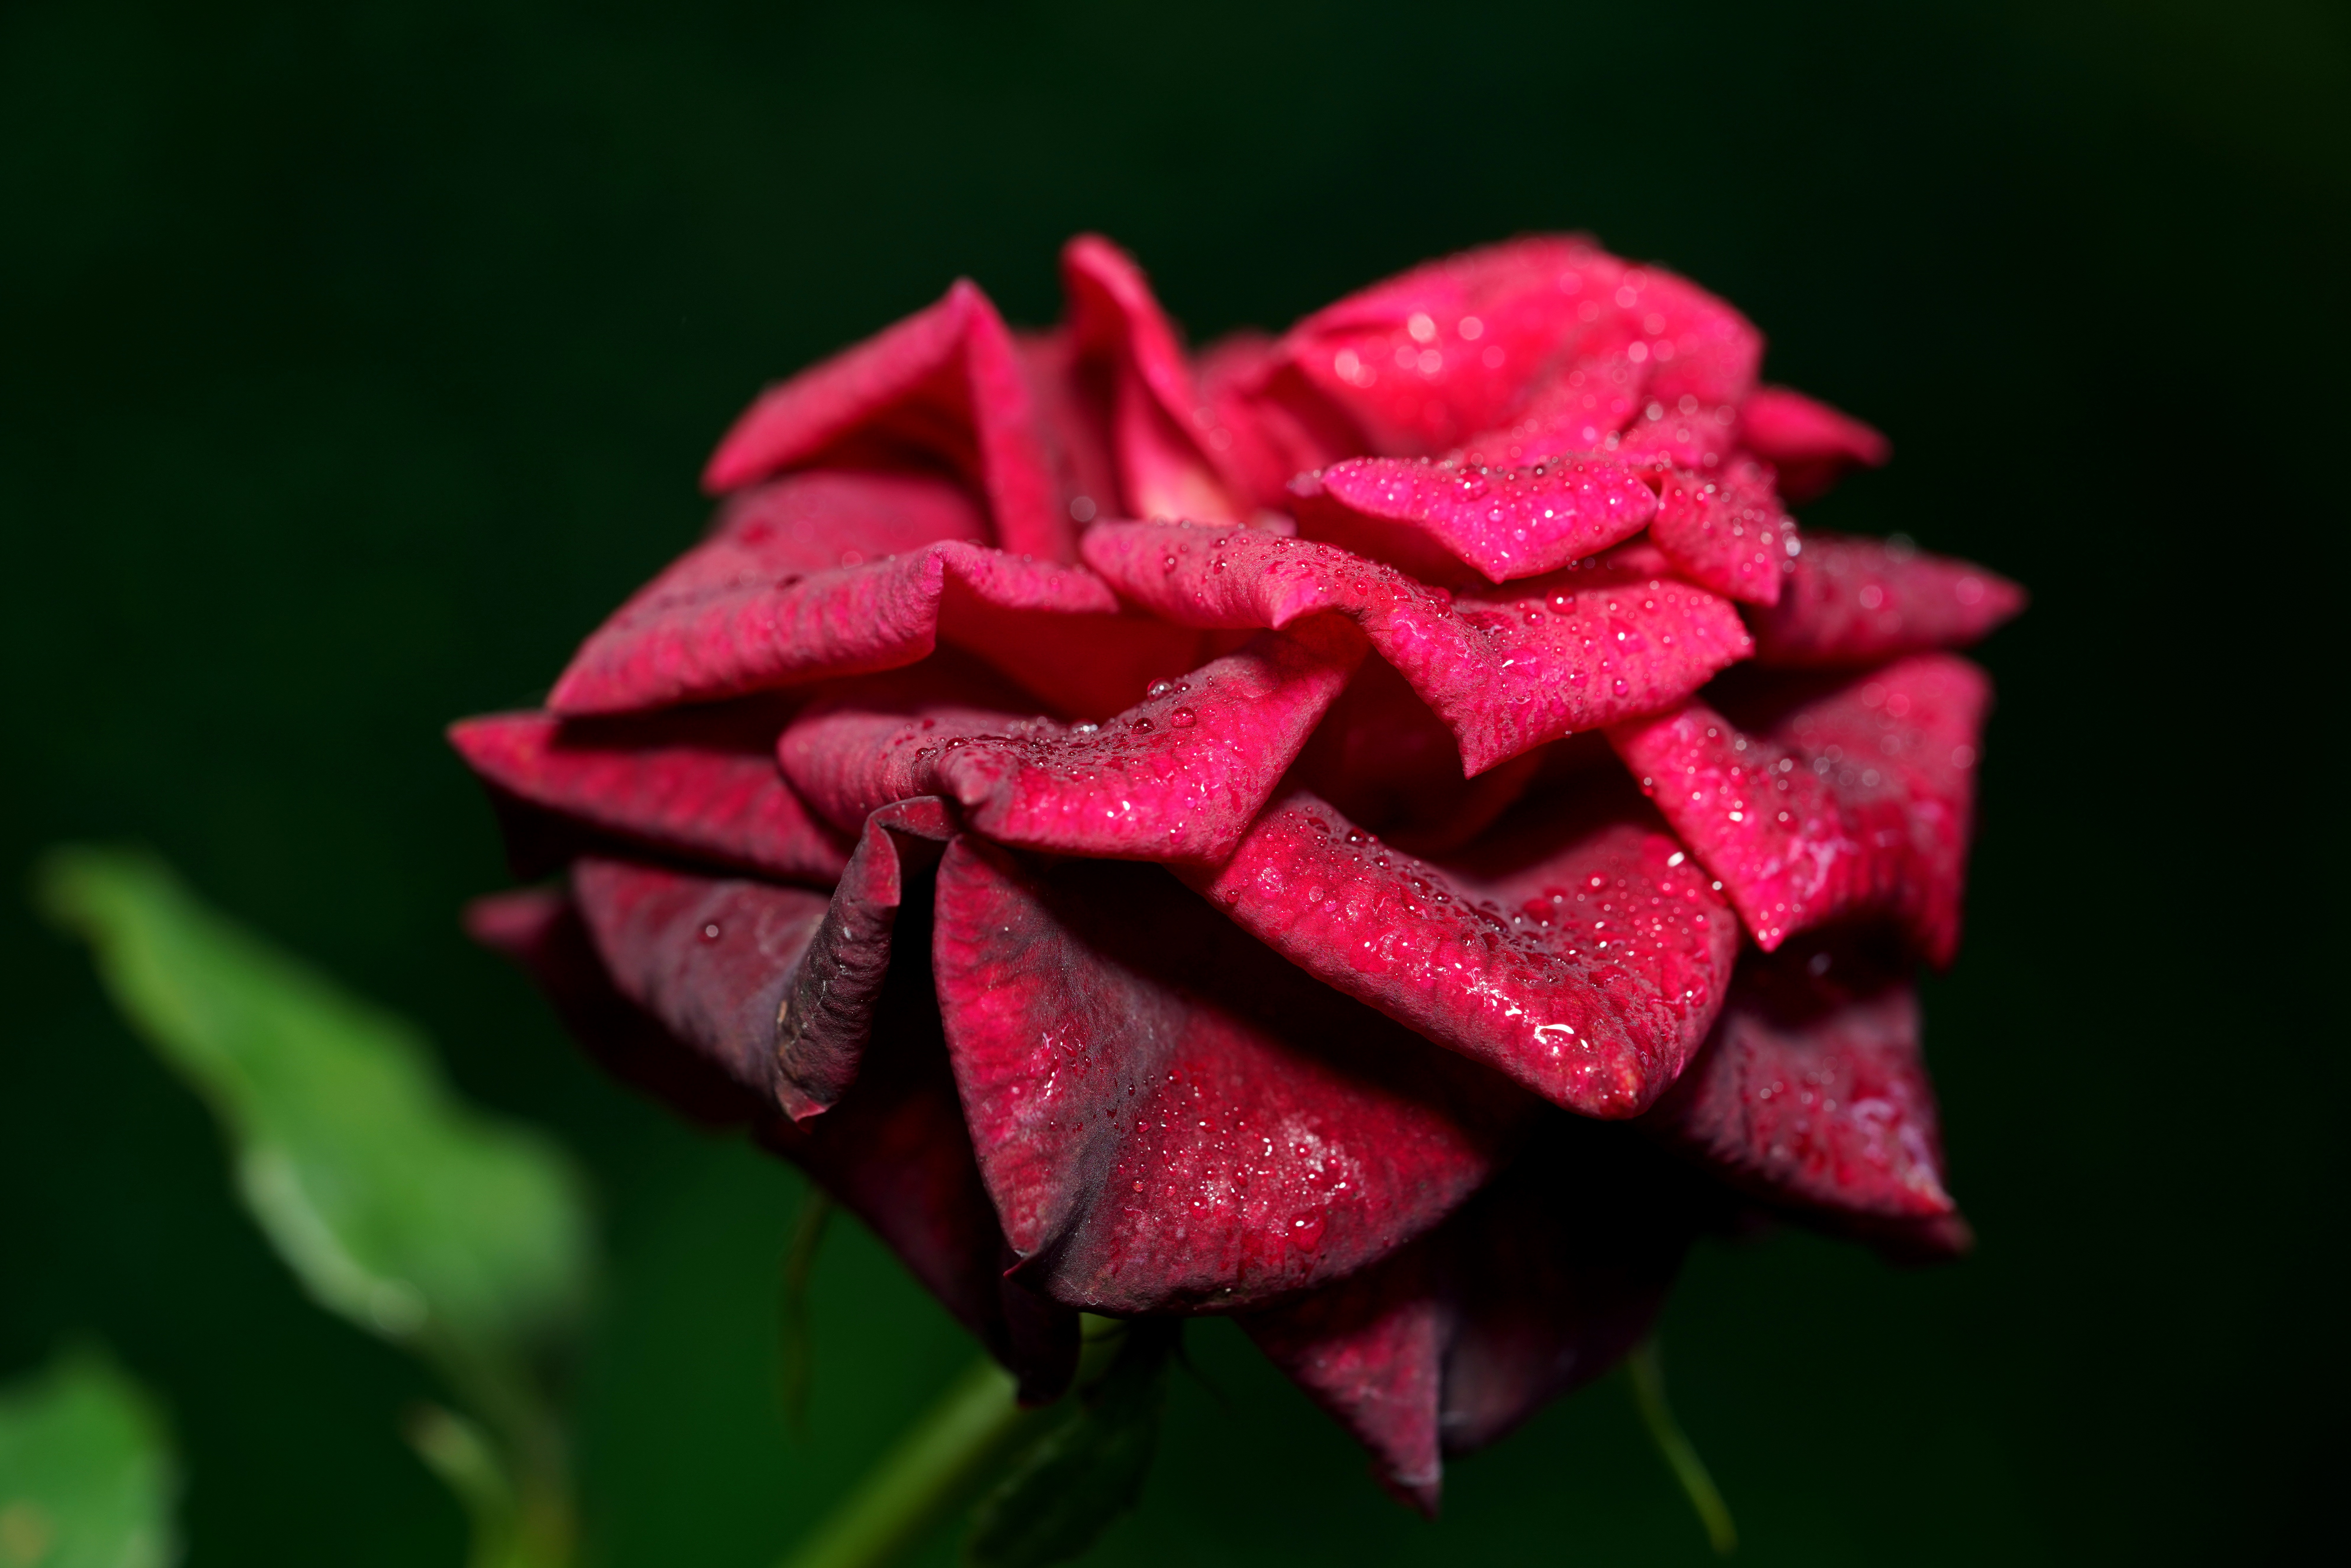
flower, plant, petal, Hybrid tea rose, rose, garden roses, moisture, rose family, annual plant, rose order, floribunda, art, flowering plant, shrub, Pedicel, close up, magenta, terrestrial plant, rosa centifolia, carmine, water, china rose, macro photography, dew, plant stem, paper product, still life photography, still life, wildflower, paper, grass, pink family, coquelicot